Anton Hård af Segerstad

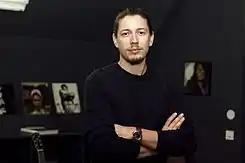
Anton Hård af Segerstad in 2016.

Anton Hård af Segerstad (earlier Anton Malmberg Hård af Segerstad) (born 28 December 1985) is a Swedish songwriter and producer, part of the production team "The Family" with Joy Deb and Linnea Deb.